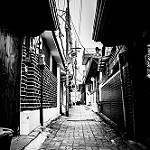
Label: street